Boyd Holbrook

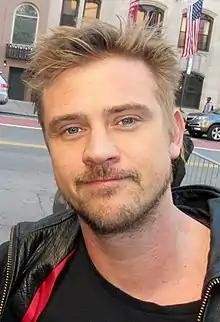
Holbrook in April 2018

Robert Boyd Holbrook (born September 1, 1981) is an American actor. He has starred in the Netflix series "Narcos" (2015–2016) as DEA agent Steve Murphy and "The Sandman" (2022–) as the Corinthian, as well as in the History miniseries "Hatfields & McCoys" as "Cap" Hatfield. He starred as Billy in "The Skeleton Twins" (2014), Peter Kristo in "A Walk Among the Tombstones" (2014), Donald Pierce in "Logan" (2017), Quinn McKenna in "The Predator" (2018), Pinkins in "O.G." (2019), Thomas Lockhart in "In the Shadow of the Moon" (2019), Ty Shaw in "Vengeance" (2022), Klaber in "Indiana Jones and the Dial of Destiny" (2023) and Clement Mansell in "" (2023).